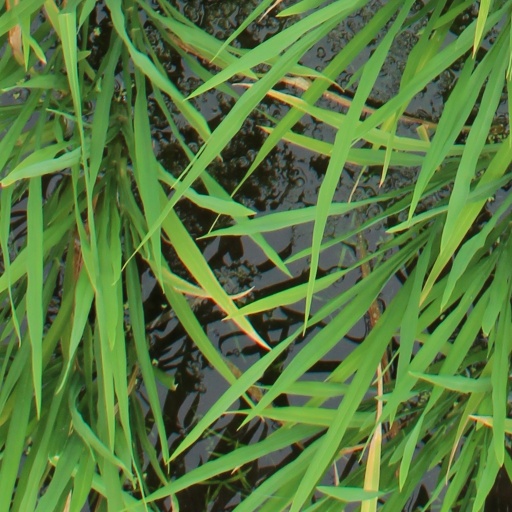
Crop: rice